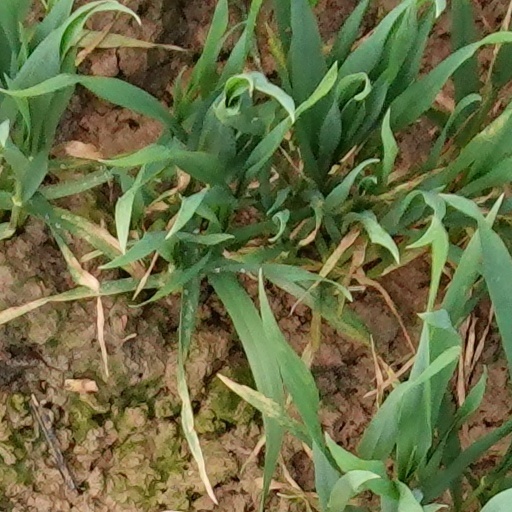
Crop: wheat